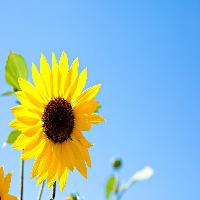
Weather: sun or clear